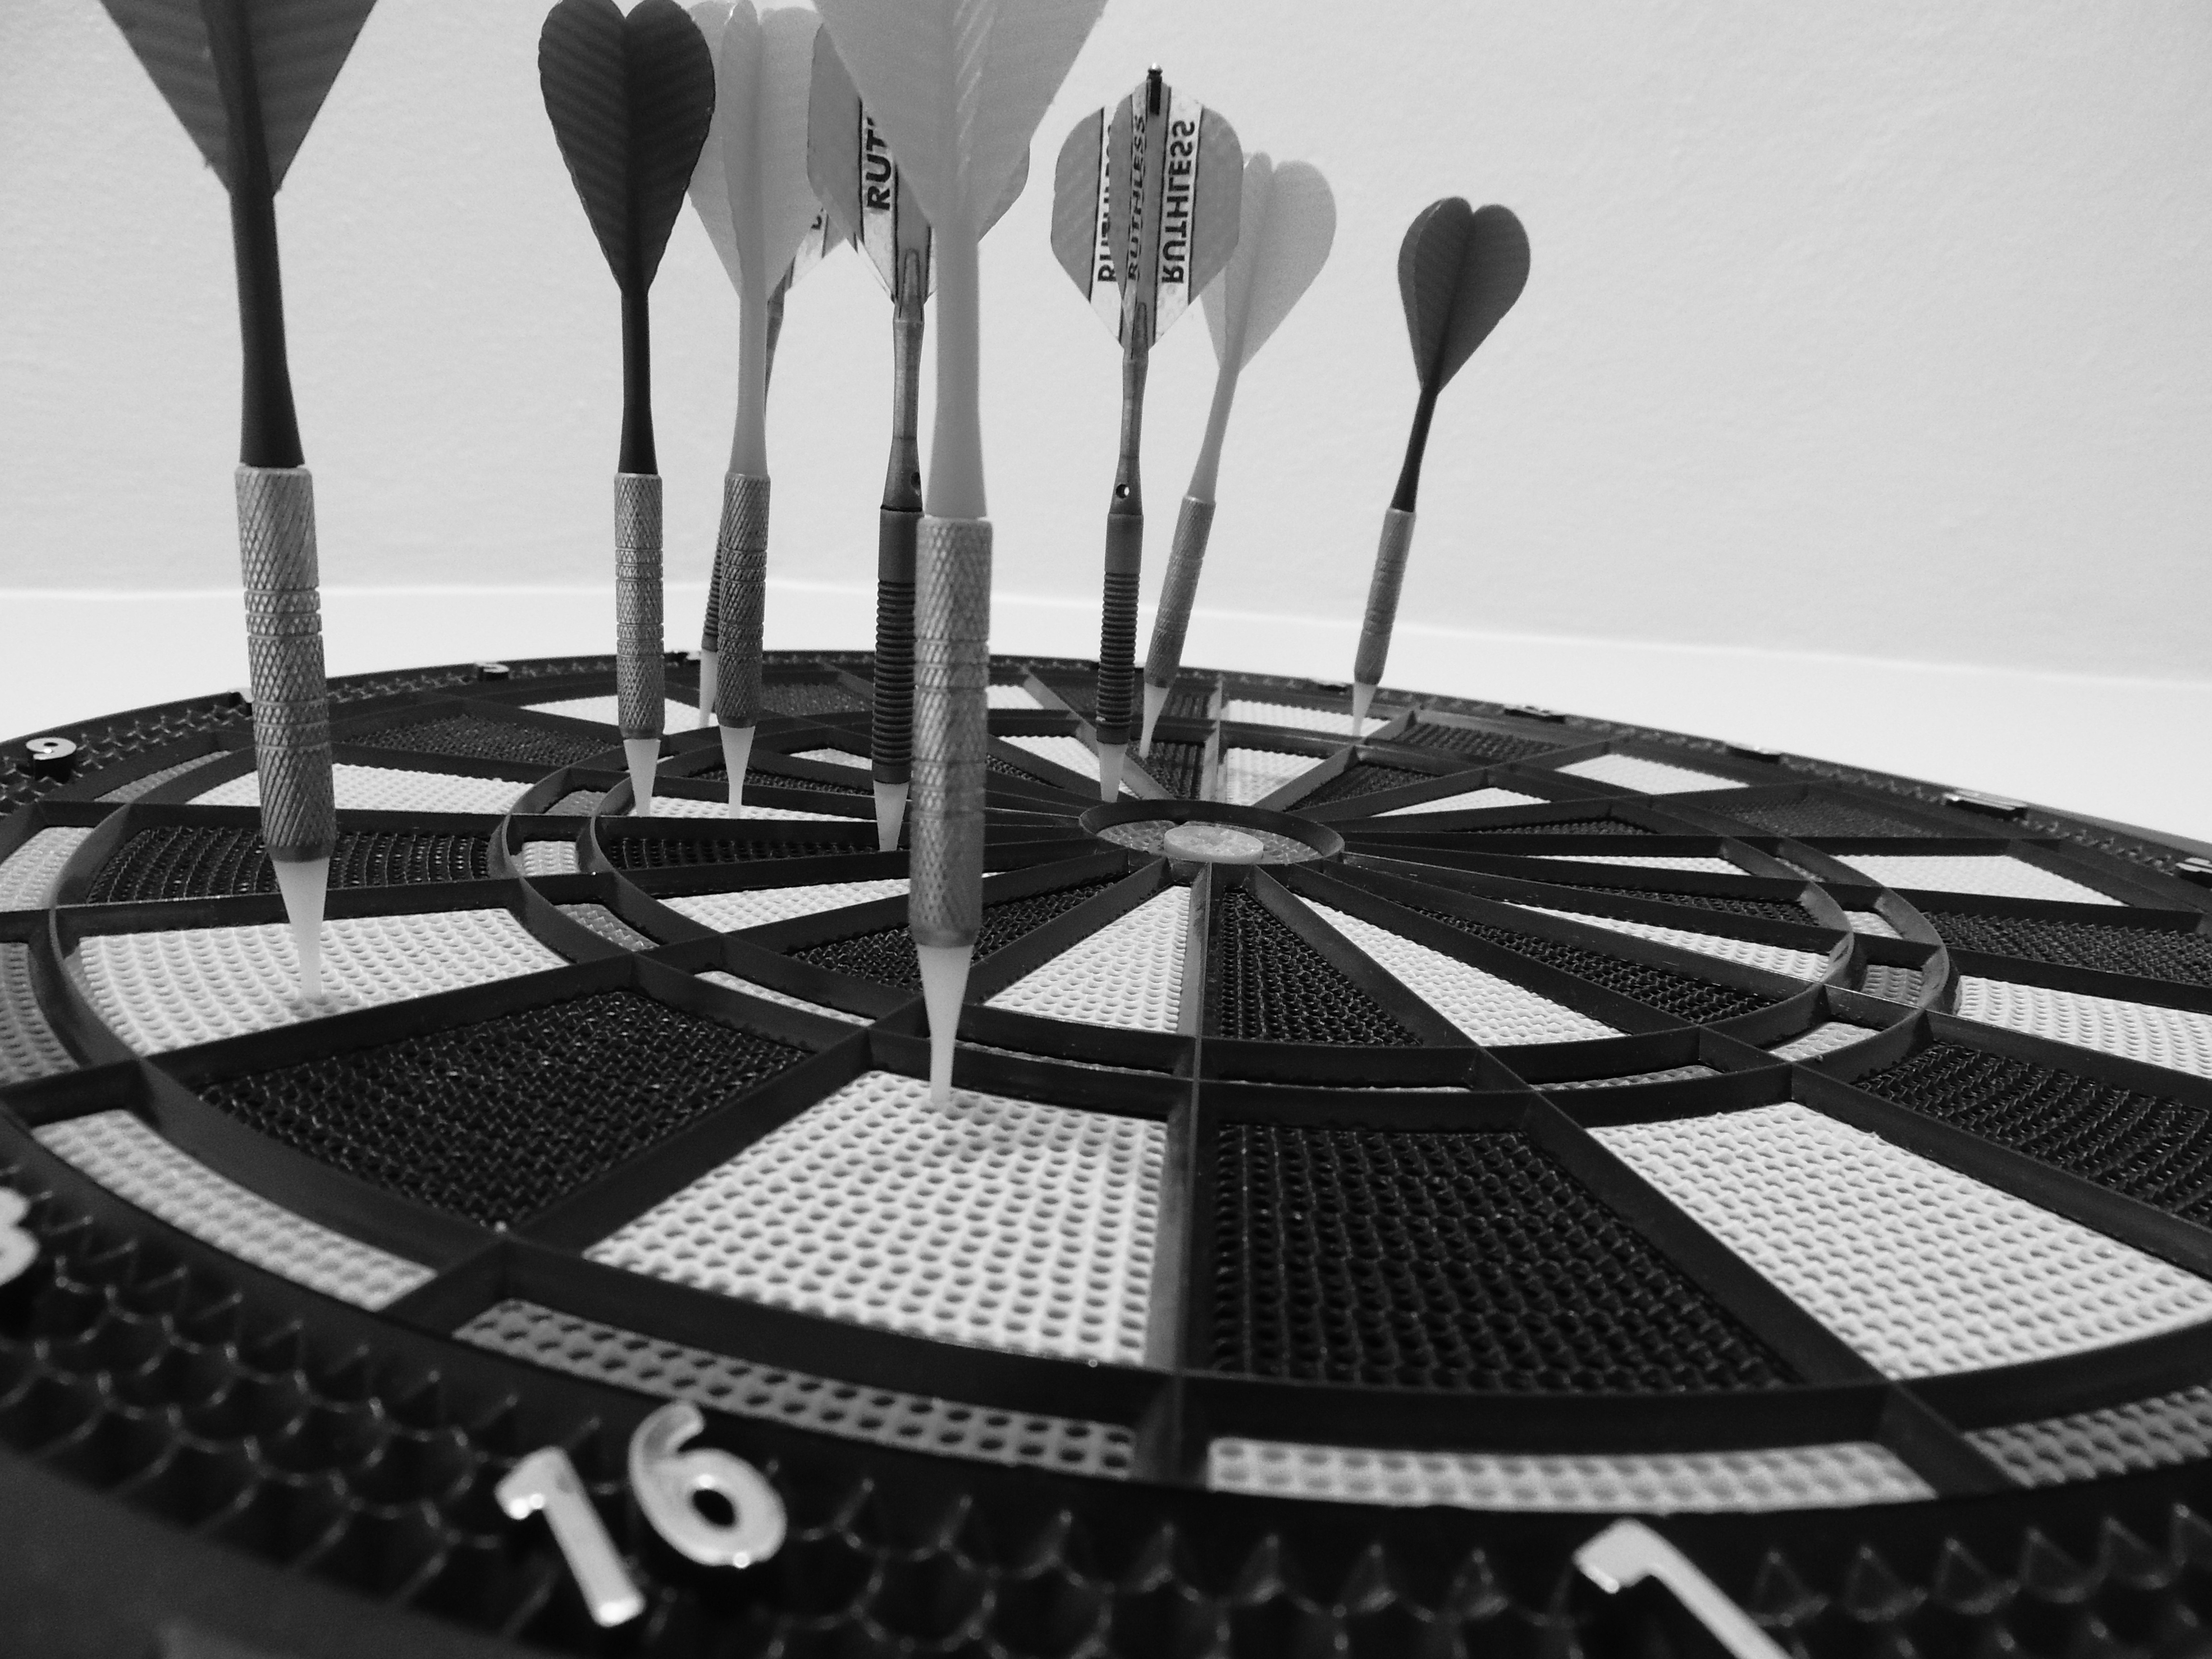
black and white, game, black, monochrome, circle, symmetry, shape, target, darts, monochrome photography